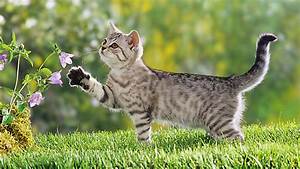
Label: gatto